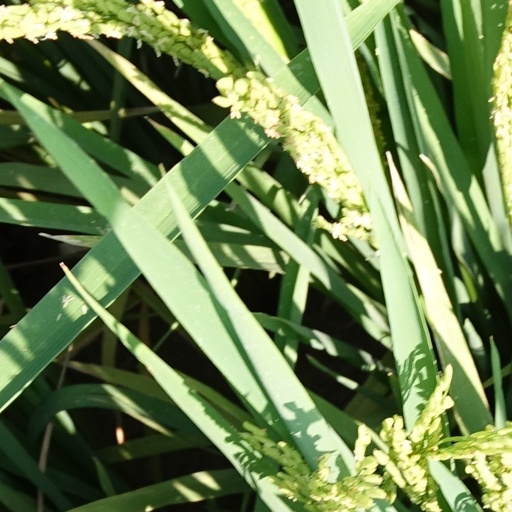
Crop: rice